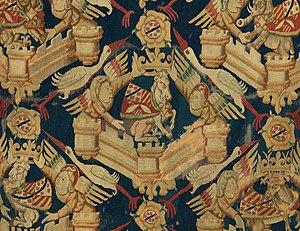
L’héraldique vient du nom masculin « héraut », c'est-à-dire celui qui annonçait et décrivait les chevaliers entrant en lice, celui qui annonçait les événements, qui portait les déclarations de guerre en tant qu'officier public au Moyen Âge. En plus d'être un adjectif, héraldique est un nom, un substantif féminin singulier désignant la science du blason. C'est donc l'étude des armoiries. C'est aussi un champ d'expression artistique, un élément du droit médiéval et du droit d’Ancien Régime.